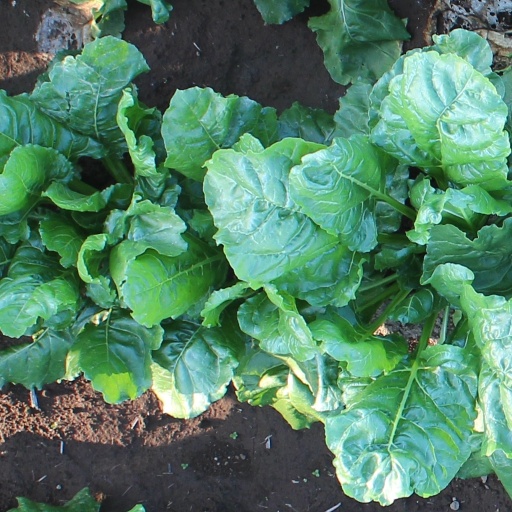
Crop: sugar beet